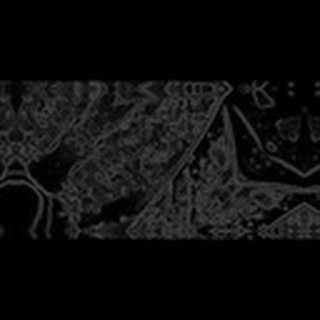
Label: cotton_aphids